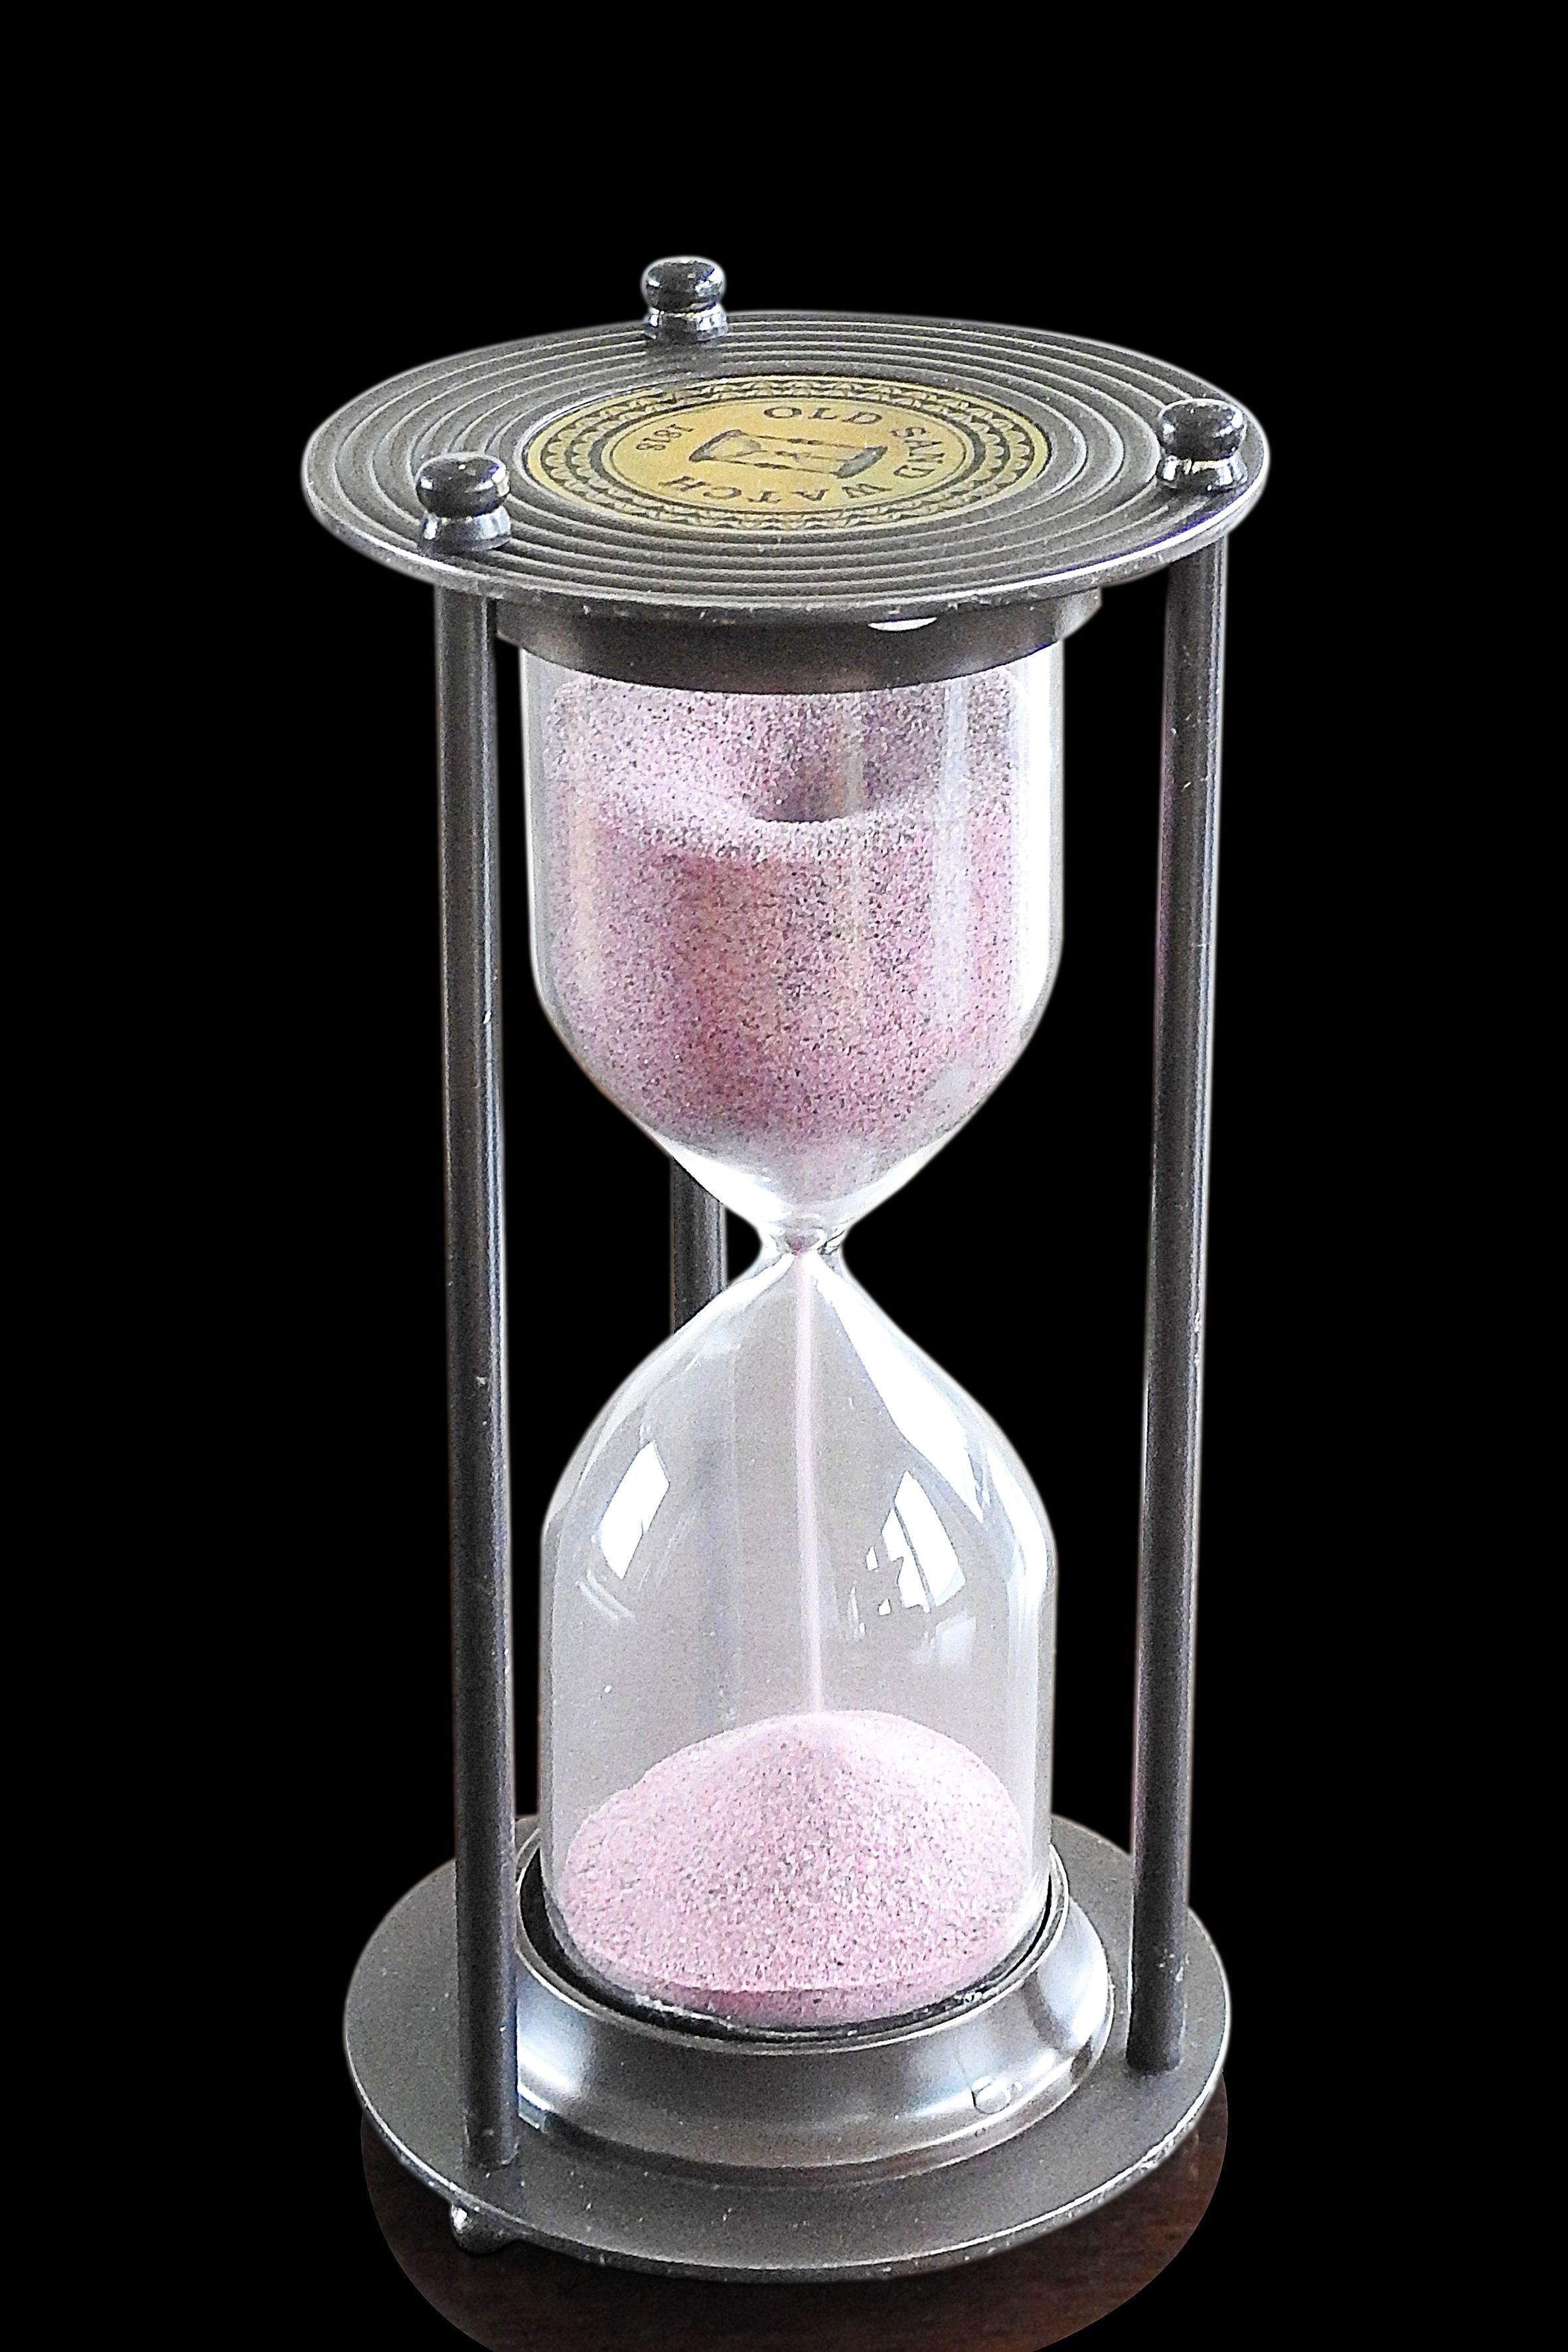
sand, time, tool, lighting, timepiece, hourglass, run out, measuring instrument